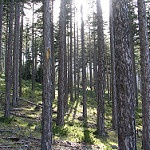
Label: forest